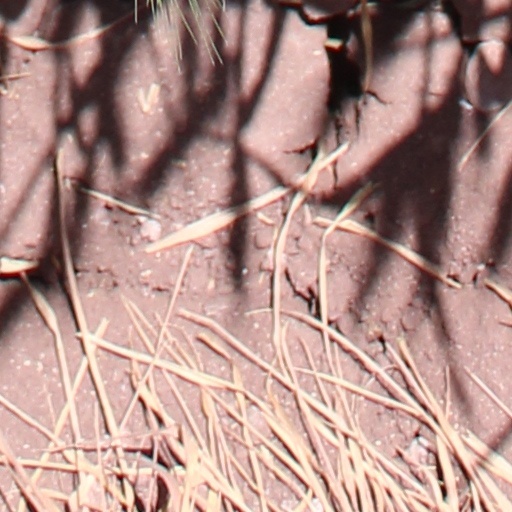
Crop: wheat